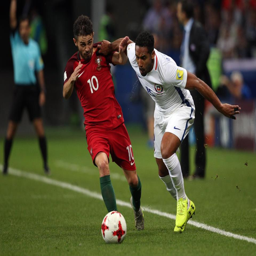
football player is a key player for country